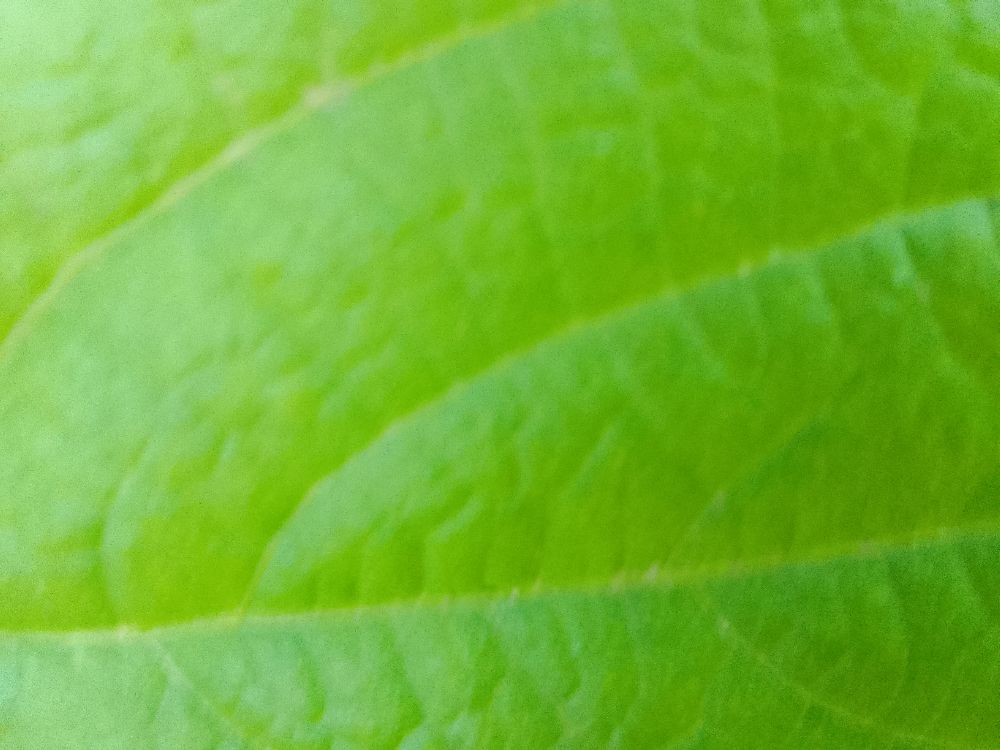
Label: healthy